Anthony Lazzaro (university administrator)

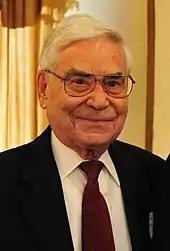
Lazzaro in 2011

As the university liaison to the Olympic organizing committee, Lazzaro played a key role in the planning of the 1984 Summer Olympic Games in Los Angeles, working closely with committee chairman Peter Ueberroth. One of Lazzaro's primary contributions was to help in the design and planning of the Olympic Village and the construction of facilities including the McDonald's Swim Stadium. When President Ronald Reagan opened the games, he used Lazzaro's office as a temporary staging area.